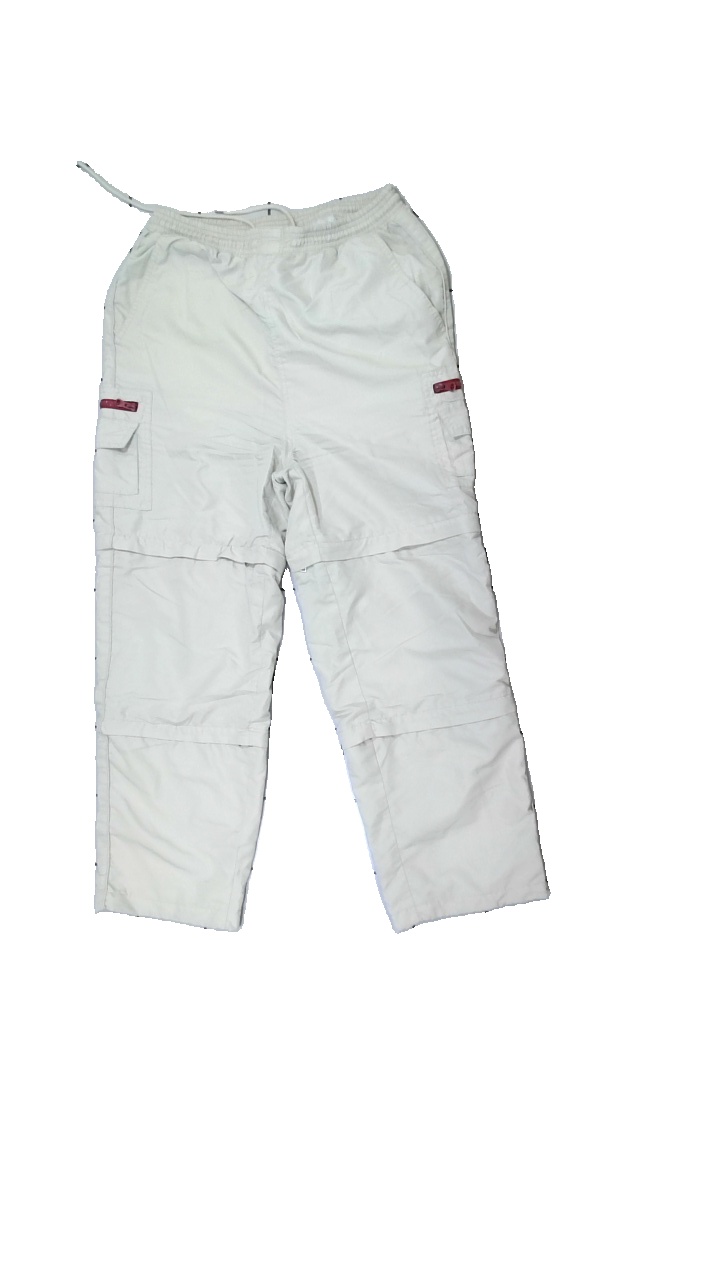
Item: Trousers (Men)
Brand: Missing
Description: beige cropped trousers
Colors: Beige
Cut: Cropped
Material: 100% Polyester
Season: Spring
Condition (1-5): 5
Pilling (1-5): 5
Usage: Reuse
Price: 50-100